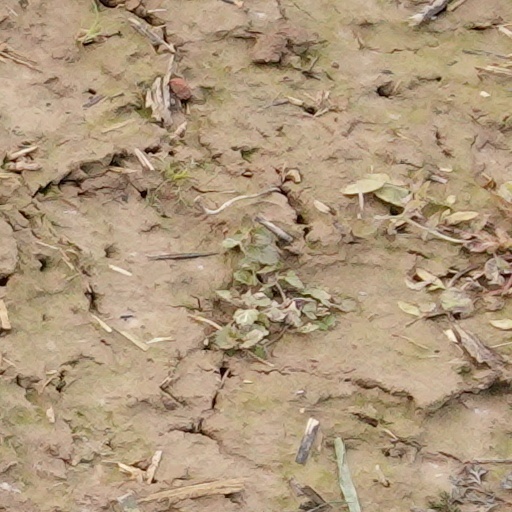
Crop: wheat